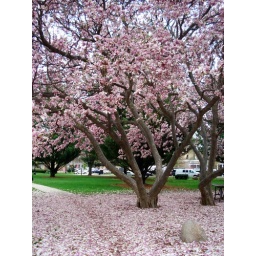
The trees drop their petals so quickly and in such abundance that the entire ground is transformed beneath them.